Answer in natural language. How many Paintings are visible in the scene? Choose between the following options: 2, 4, 0, 2 or 3
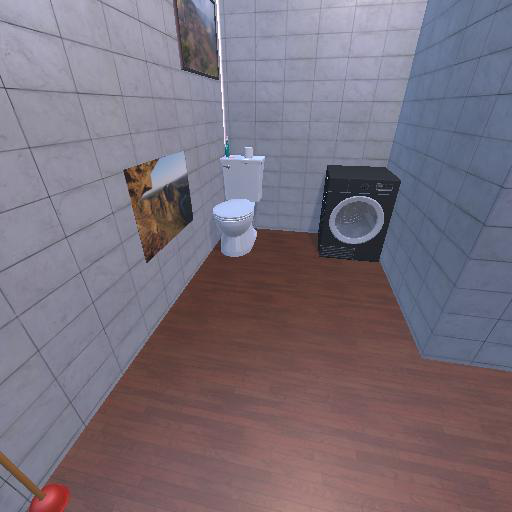
<answer>2</answer>